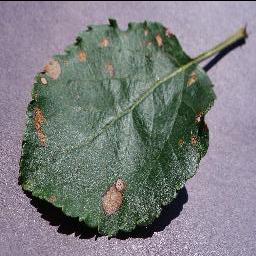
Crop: apple
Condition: black_rot